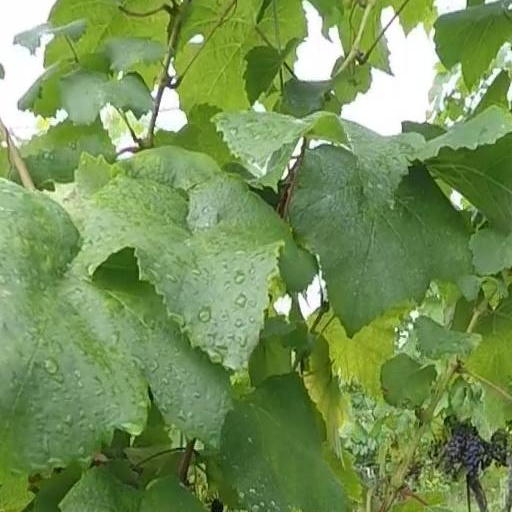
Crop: grape